Legado Final (2012)

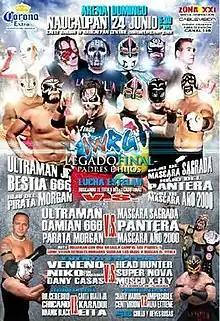
Official poster showing both generations in the main event.

"El Legado Final" (2012) (Spanish for "The Final Legacy") was an annual professional wrestling major event produced by Mexican professional wrestling promotion International Wrestling Revolution Group (IWRG), which took place on June 24, 2012 in Arena Naucalpan, Naucalpan, State of Mexico, Mexico. The main event of the show was the "Torneo de Legado Final" ("The Final Legacy Tournament"), a 12-man "Torneo cibernetico". The match saw six teams compete, five of which we scheduled to be father/son teams and one a set of second-generation wrestlers. Ultraman was originally supposed to team with his son, Ultraman, Jr. but his son was unable to compete and had to be replaced with Danny Casas, a third-generation wrestler from